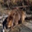
Label: beaver